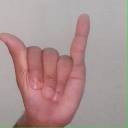
अक्षर: य